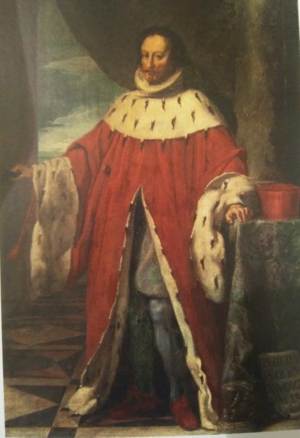
Filippo I Colonna, possiblement né en Sicile en 1578 et mort en un lieu inconnu le 11 avril 1639, Prince de Paliano, est un noble italien, patriarche de la famille Colonna.